Duke Ambassadors

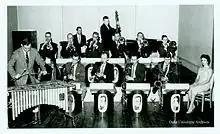
The Duke Ambassadors performing in 1958

The Duke Ambassadors was a student-run jazz big band, active at Duke University from 1934 to 1964. Student-run big bands began again in 1969 as the Duke Stage Band and from 1971 to 1974 as the Duke Jazz Ensemble. From 1974 to the present, professional musician-educators have led the Duke Jazz Ensemble.